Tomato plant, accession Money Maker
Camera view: horizontal (90 deg, fisheye); turntable rotation: 330 degrees
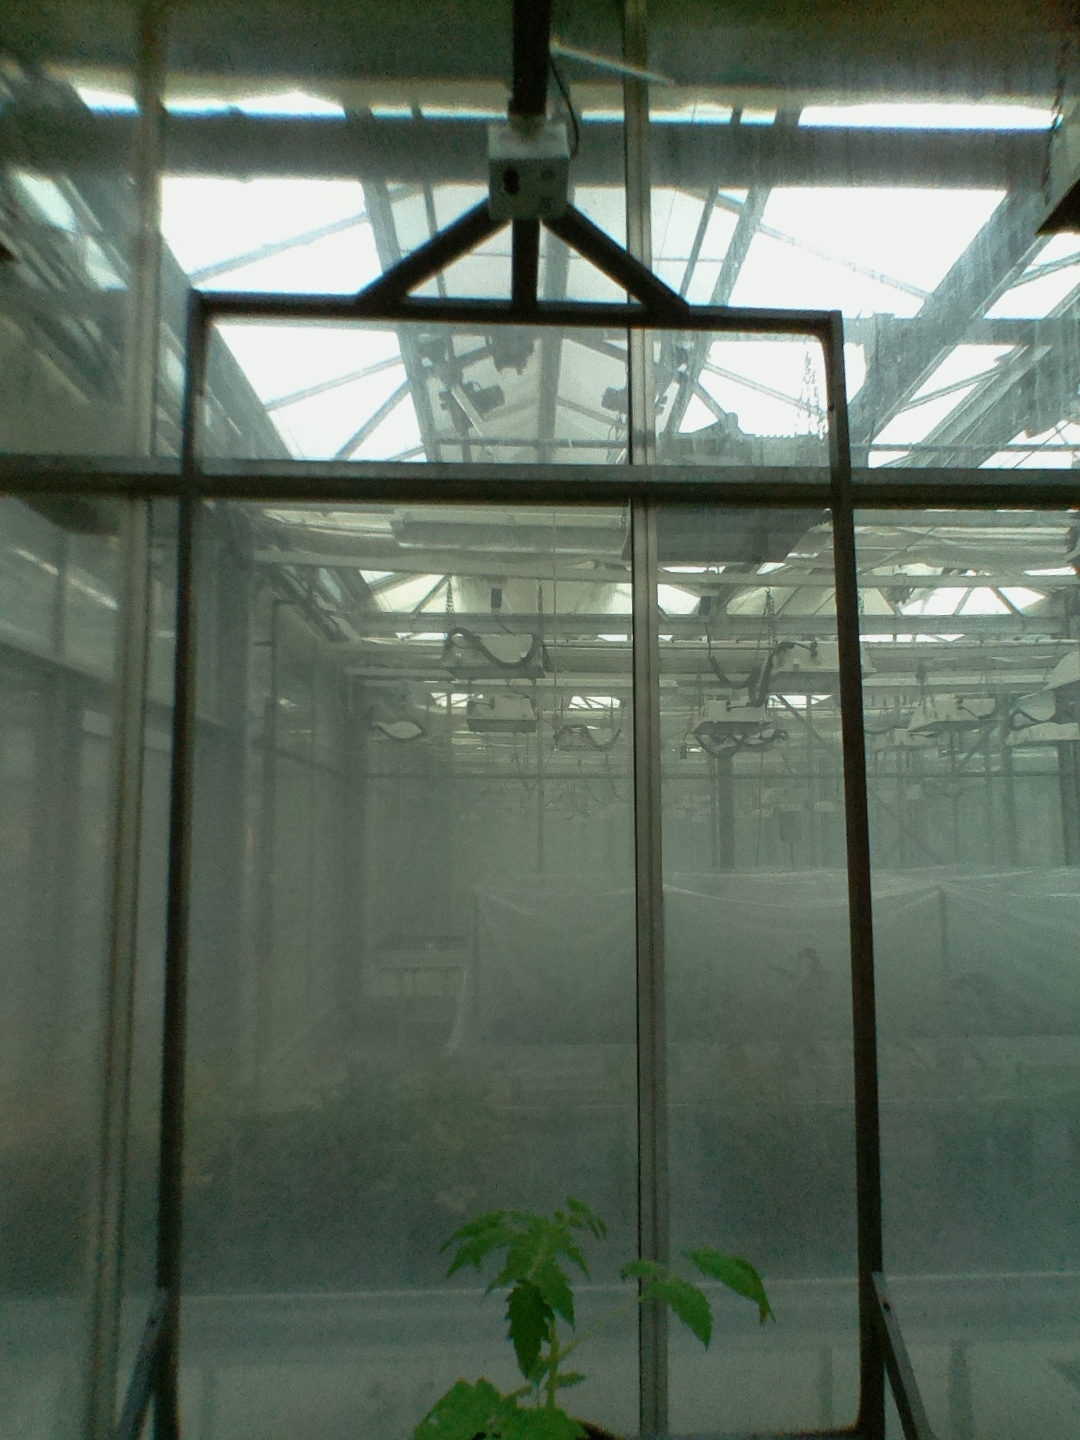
BBCH growth stage 13: 6 of true leaves visible